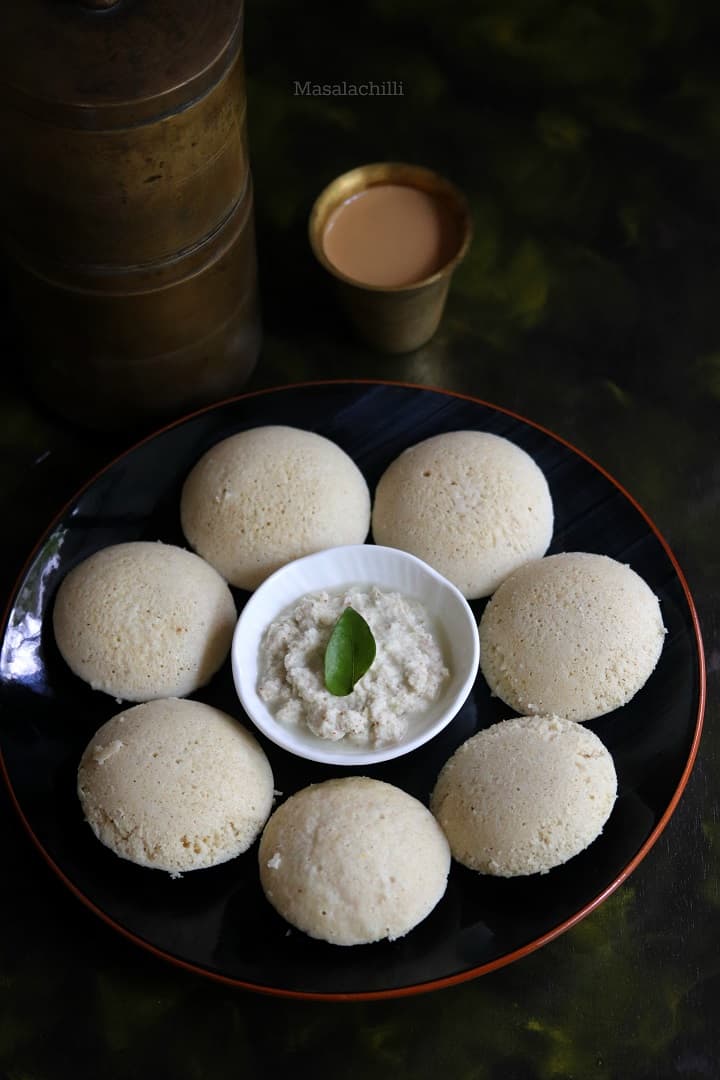
Dish: idli